Wilhelm Kandler

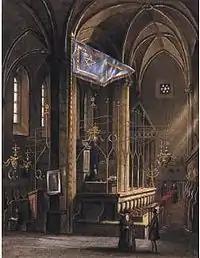
Interior of the Altneu Synagogue in Prague (1838)

Wilhelm Kandler (28 February 1816 in Chrastava – 18 May 1896 in Prague) was a German Bohemian painter, illustrator, engraver and amateur essayist.